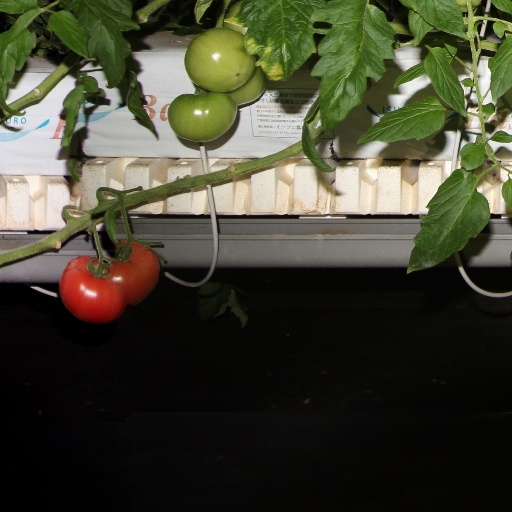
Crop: tomato